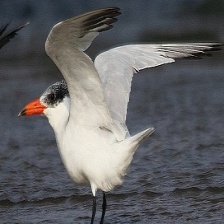
Species: CASPIAN TERN
Scientific name: HYDROPROGNE CASPIA